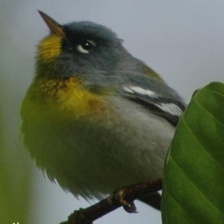
Species: NORTHERN PARULA
Scientific name: SETOPHAGA AMERICANA